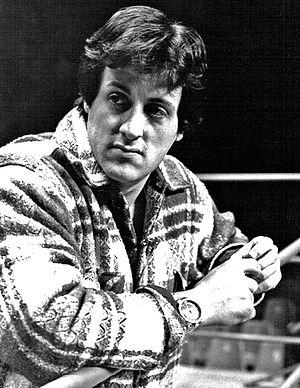
Cette page indique la filmographie complète de Sylvester Stallone, aussi bien au cinéma qu'à la télévision puis à la fois comme acteur, réalisateur, producteur et scénariste.
Michael Sylvester Gardenzio Stallone, dit Sylvester Stallone [sɪlˈvɛstɚ stəˈloʊn], né le 6 juillet 1946 à New York, dans le quartier de Hell's Kitchen, dans l'État de New York, aux, est un acteur, réalisateur, scénariste et producteur de cinéma américain.